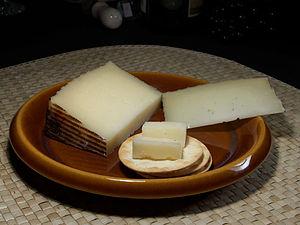
Le Zamorano ou fromage Zamorano, en espagnol : queso Zamorano, est un fromage au lait de brebis AOP fabriqué dans la province de Zamora, en Espagne. Ce fromage à pâte dure est consommé en général après 6 mois d'affinage. Au cours de cette phase d'affinage, les fromages sont régulièrement retournés et frottés avec de l'huile d'olive ce qui contribue à donner une couleur foncée à la croûte. On attribue le goût de ce fromage à la race des brebis, à la météo de la région et au vieillissement en cave.